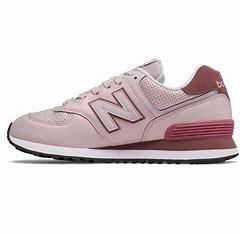
Brand: New
Model: Balance WL574